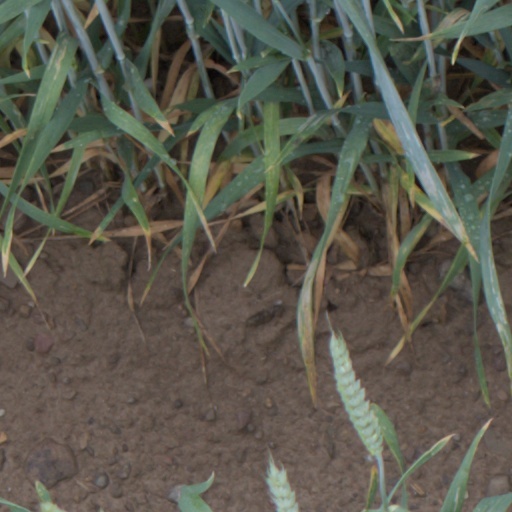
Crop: wheat